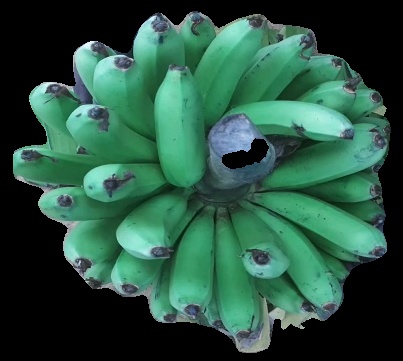
Variety: pachbale
Grade: grade2